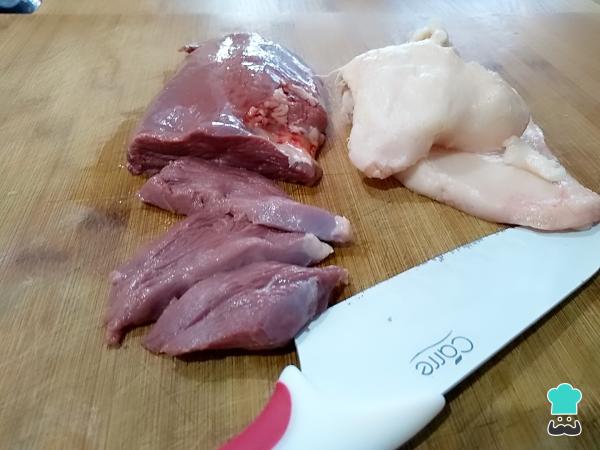
Saca la grasa del magret de pato y corta pequeños filetes que no sean demasiado finos.Truco: Puedes usar otros cortes del pato para preparar este cebiche de pato.